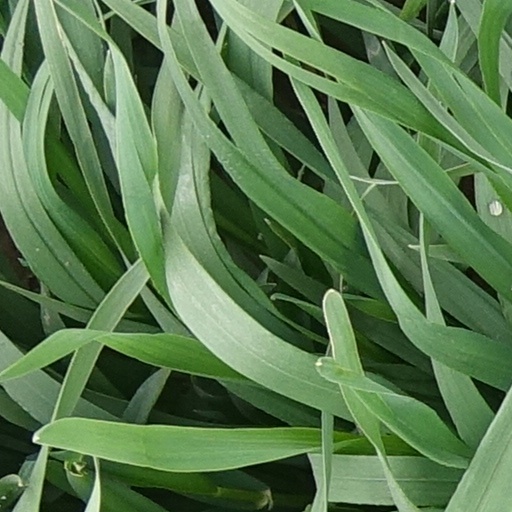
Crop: wheat